Lori Province

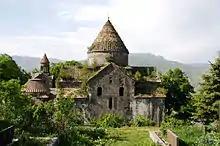
Sanahin Monastery

According to the 1989 Soviet census, the Lori Province (then part of the Gugark, Tashir, Spitak, Stepanavan, and Tumanyan districts in 1930–1995) had a population of 229,459. 116,180 or 50.63% of which was urban, distributed in the cities of Alaverdi (26,930), Kirovakan (75,616), Spitak (3,740) and Stepanavan (9,894), and 113,279 or 49.37% were rural, distributed in the districts of Gugark (20,368), Tashir (30,645), Spitak (8,613), Stepanavan (17,474), and Tumanyan (36,179).